The Idolmaster Live For You!

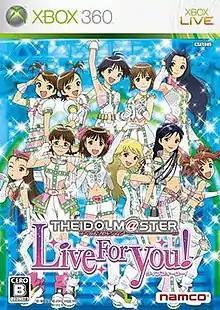
Limited edition cover art

is a live simulation video game developed and published by Namco Bandai Games for the Xbox 360. It was released in Japan on February 28, 2008, as a sequel to "The Idolmaster". The gameplay in "Live For You!" focuses on coordinating the concert event from "The Idolmaster" with higher customization of the songs, stage and costumes. The game features a rhythm minigame during performances, which was developed to add a sense of unity with the audience and add excitement. The player is also able to freely manipulate how the performance looks by adjusting the position of the camera towards the idols. The story is told from the perspective of a special producer in charge of coordinating the live performances of 11 pop idols from "The Idolmaster" series.